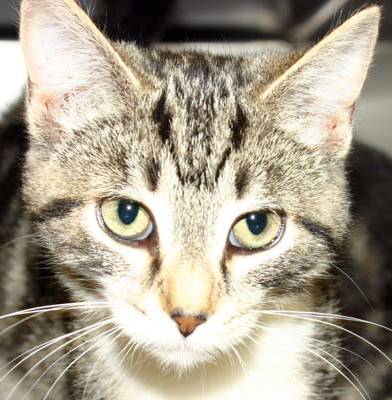
Label: cat